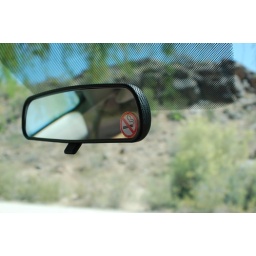
The rear-view mirror in our rental van on a recent trip to Arizona